Monroe Drillers

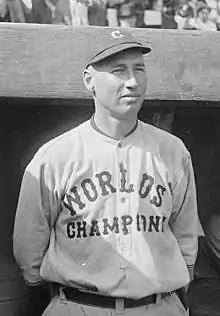
(1921) Jim Bagby Sr., Cleveland Indians. Bagby pitched and managed with Monroe in his final professional season in 1930 at age 40. He won 31 games for the 1920 World Series Champion Cleveland Indians.

The 1925 Monroe Drillers continued play in the eight-team Cotton States League and ended the season with a sixth-place finish. The Drillers ended the season with a record of 56–65 to place sixth in the league standings, playing under returning managers Bill Wise and Paul Trammell. The Monroe Drillers finished 13.5 games behind the first place Meridian White Ribbons in the final Cotton States League final standings. The league played a split season schedule, and Monroe did not qualify for the play playoffs as the Jackson Senators won the first half and Meridian won the second half pennants before Meridian was swept by Jackson in the playoff final.